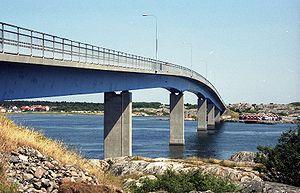
Hönö est une île de l'archipel de Göteborg et une municipalité située dans la commune d'Öckerö, dans le comté de Västra Götaland.
Fotö est une île de l'archipel de Göteborg située dans la commune d'Öckerö, dans le comté de Västra Götaland.